Cyprus Air Command

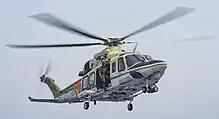
A Cypriot AW139 helicopter departs the USS Stout

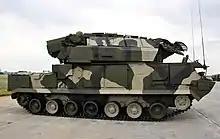
A Tor-M1 surface to air missile system

In 1998 two S-300 PMU1 systems were delivered, but then transferred to Hellenic Air Force that same year due to political considerations regarding the Cyprus Missile Crisis.